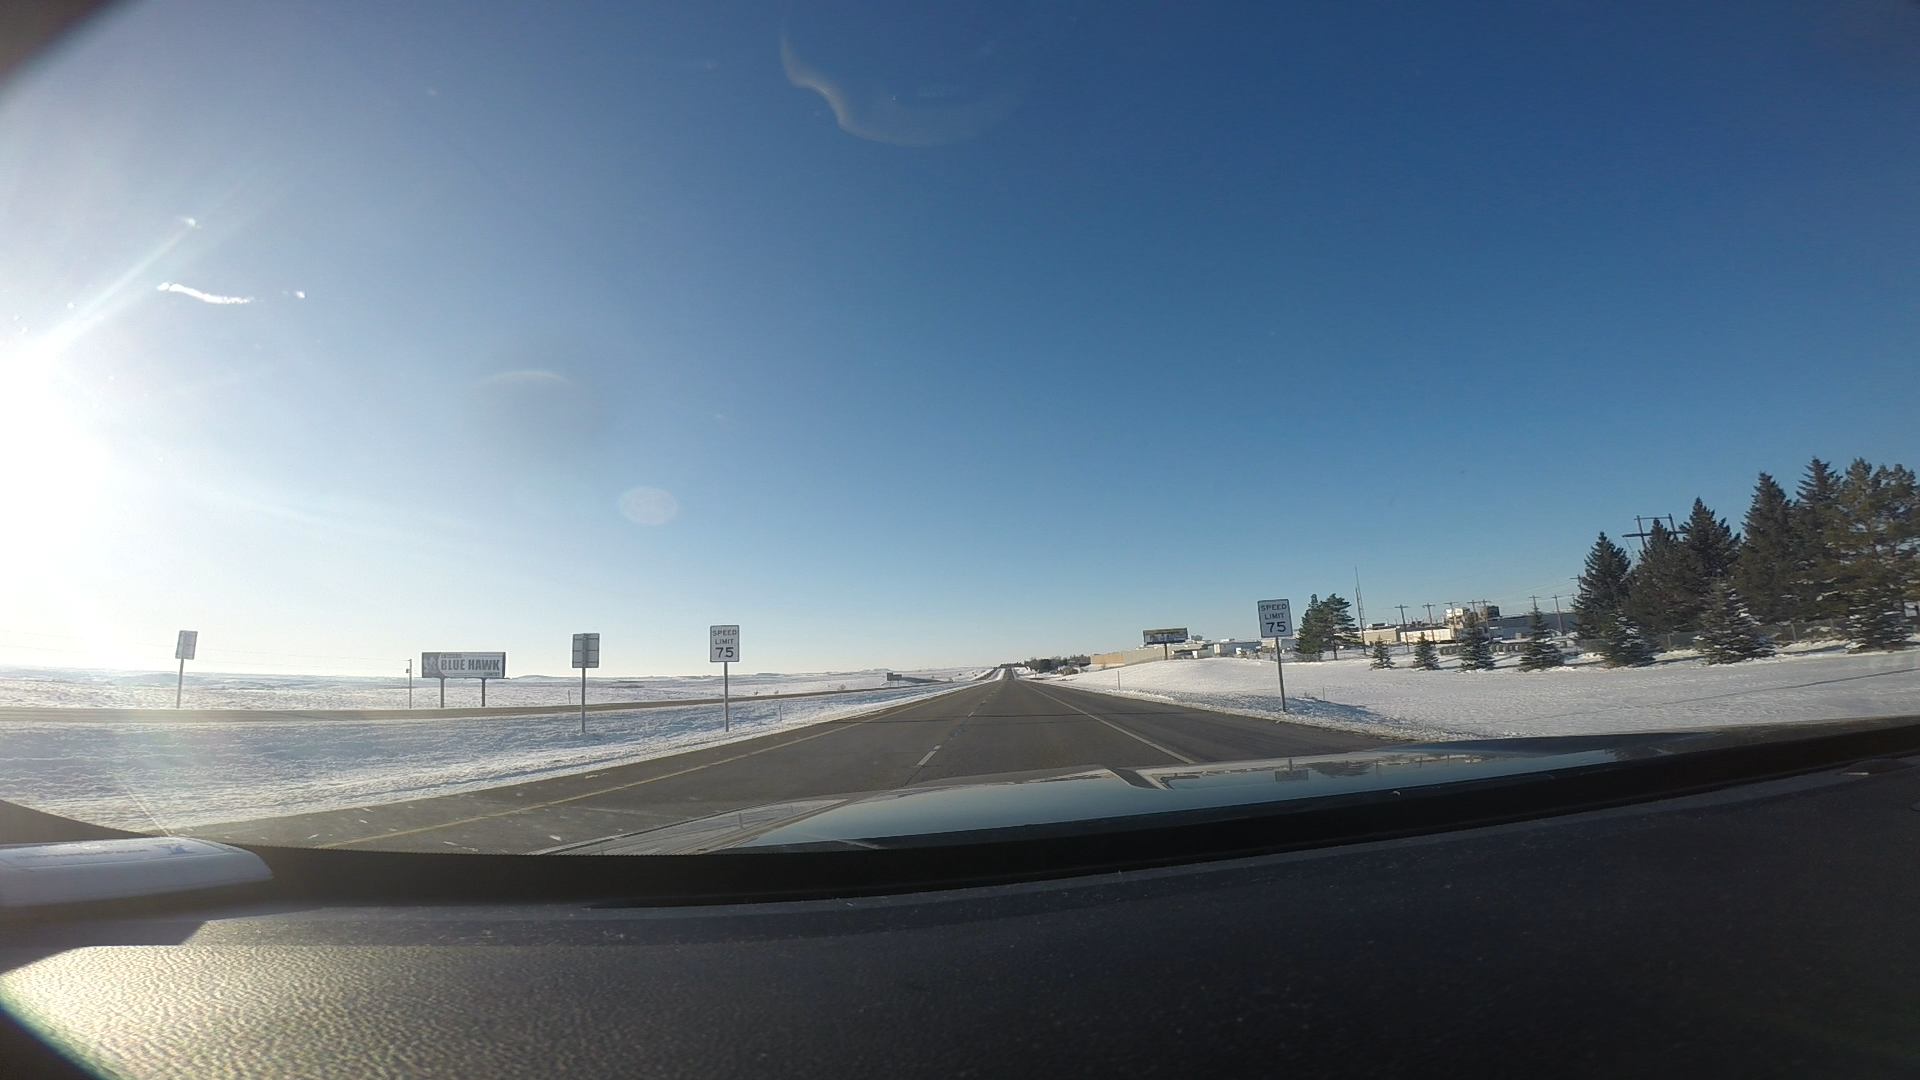
Speed limit sign label: mph75